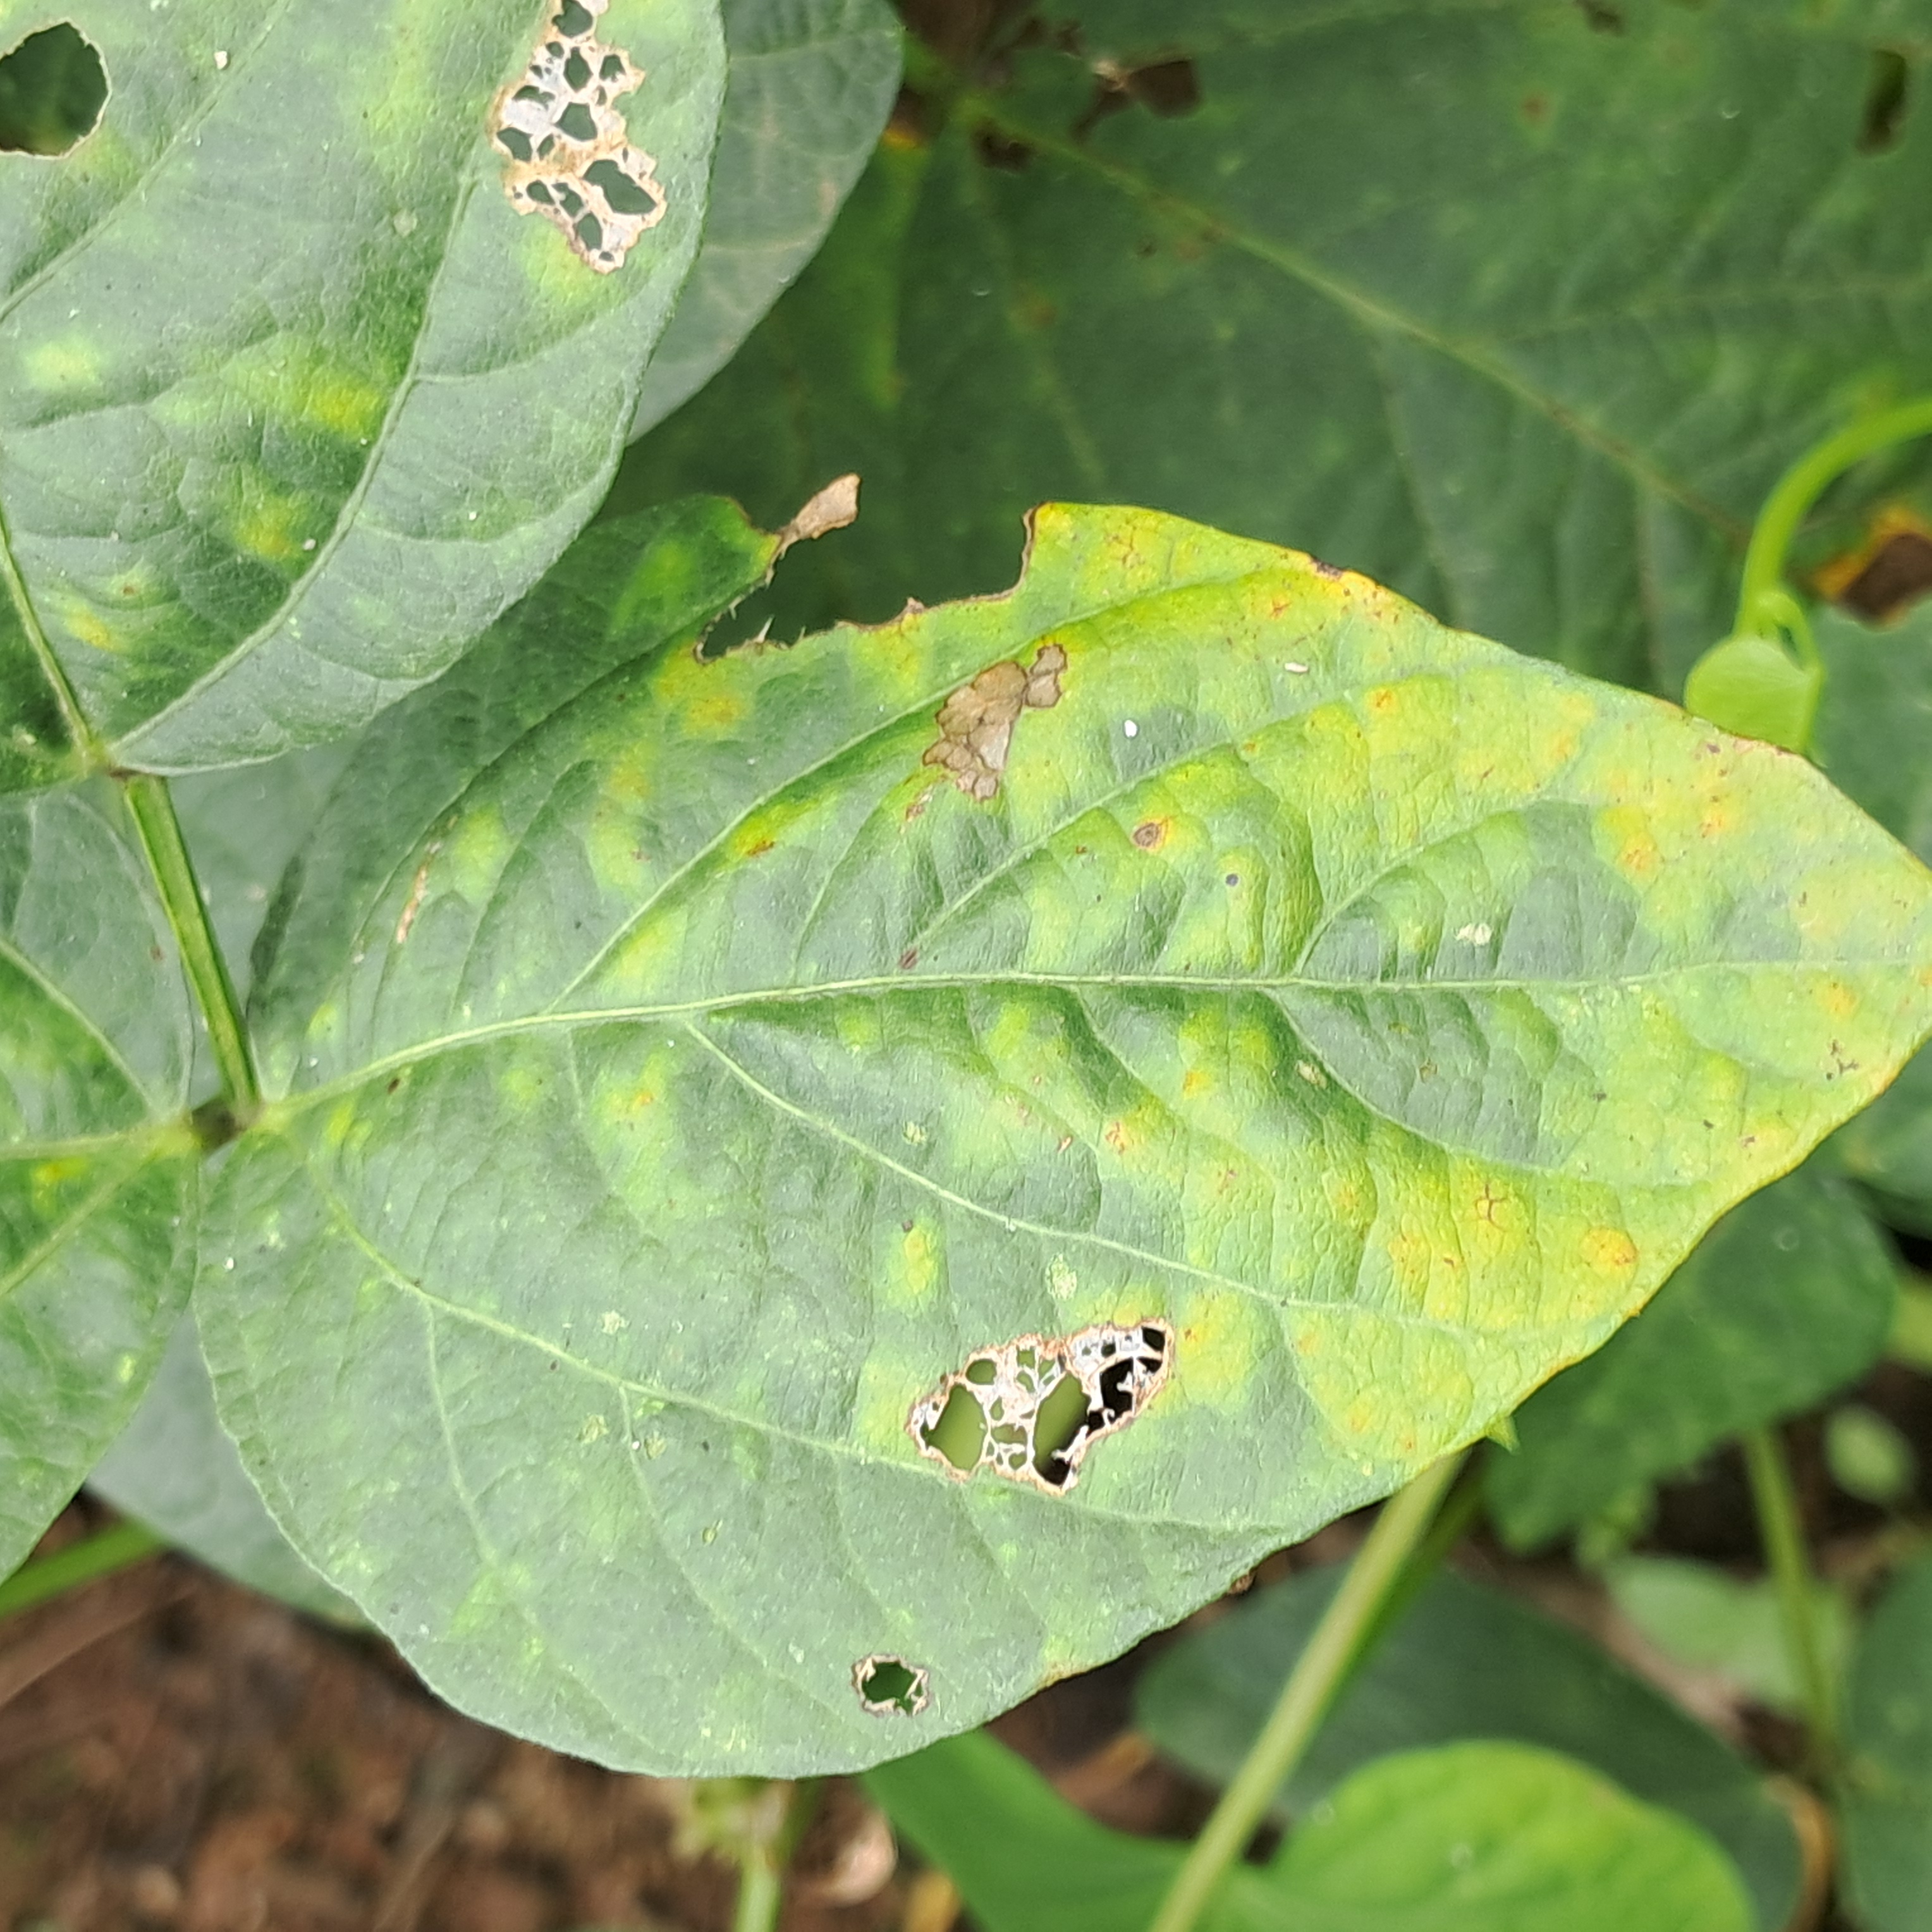
Label: Mosaic